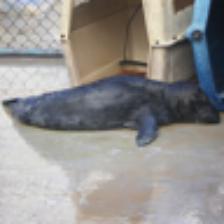
Label: NonHuman